Shimoji-shima

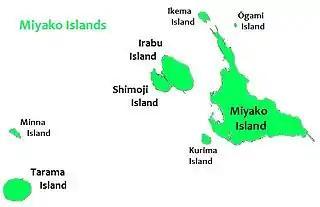
Shimoji Island is to the west of Miyako Island

Shimoji-shima is included within the Irabu Prefectural Natural Park and is the main setting for the anime series "Stratos 4".